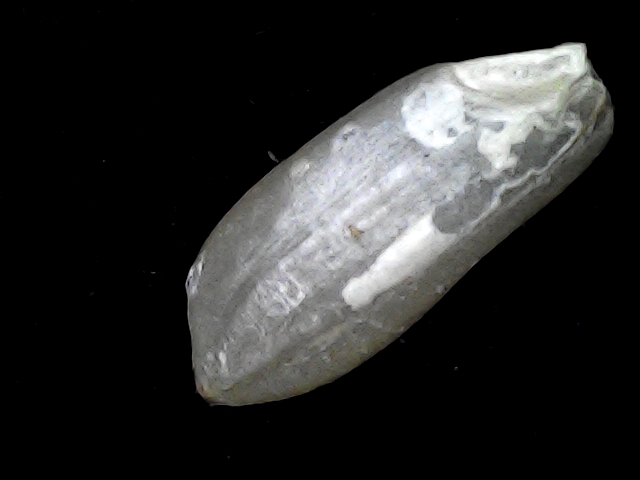
Rice variety: BD91